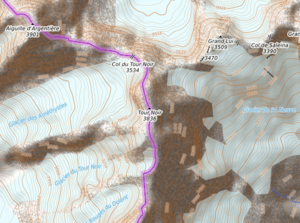
carte réalisée sur umap This map was created from OpenStreetMap project data, collected by the community. This map may be incomplete, and may contain errors. Don't rely solely on it for navigation.
Le Tour Noir est un sommet du massif du Mont-Blanc situé au sud de l'aiguille de l'A Neuve, entre le département français de la Haute-Savoie et le canton du Valais en Suisse. Il domine le glacier du même nom, sur son versant sud-ouest, le glacier des Améthystes, sur son versant nord-ouest, et le glacier de l'A Neuve à l'est.